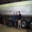
Label: truck